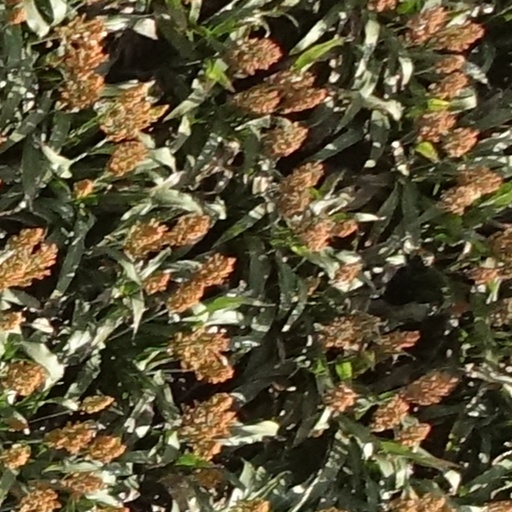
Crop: sorghum